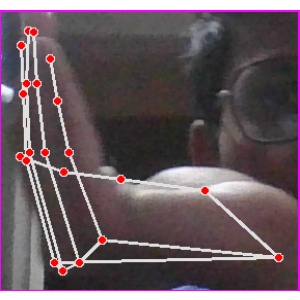
अक्षर: स